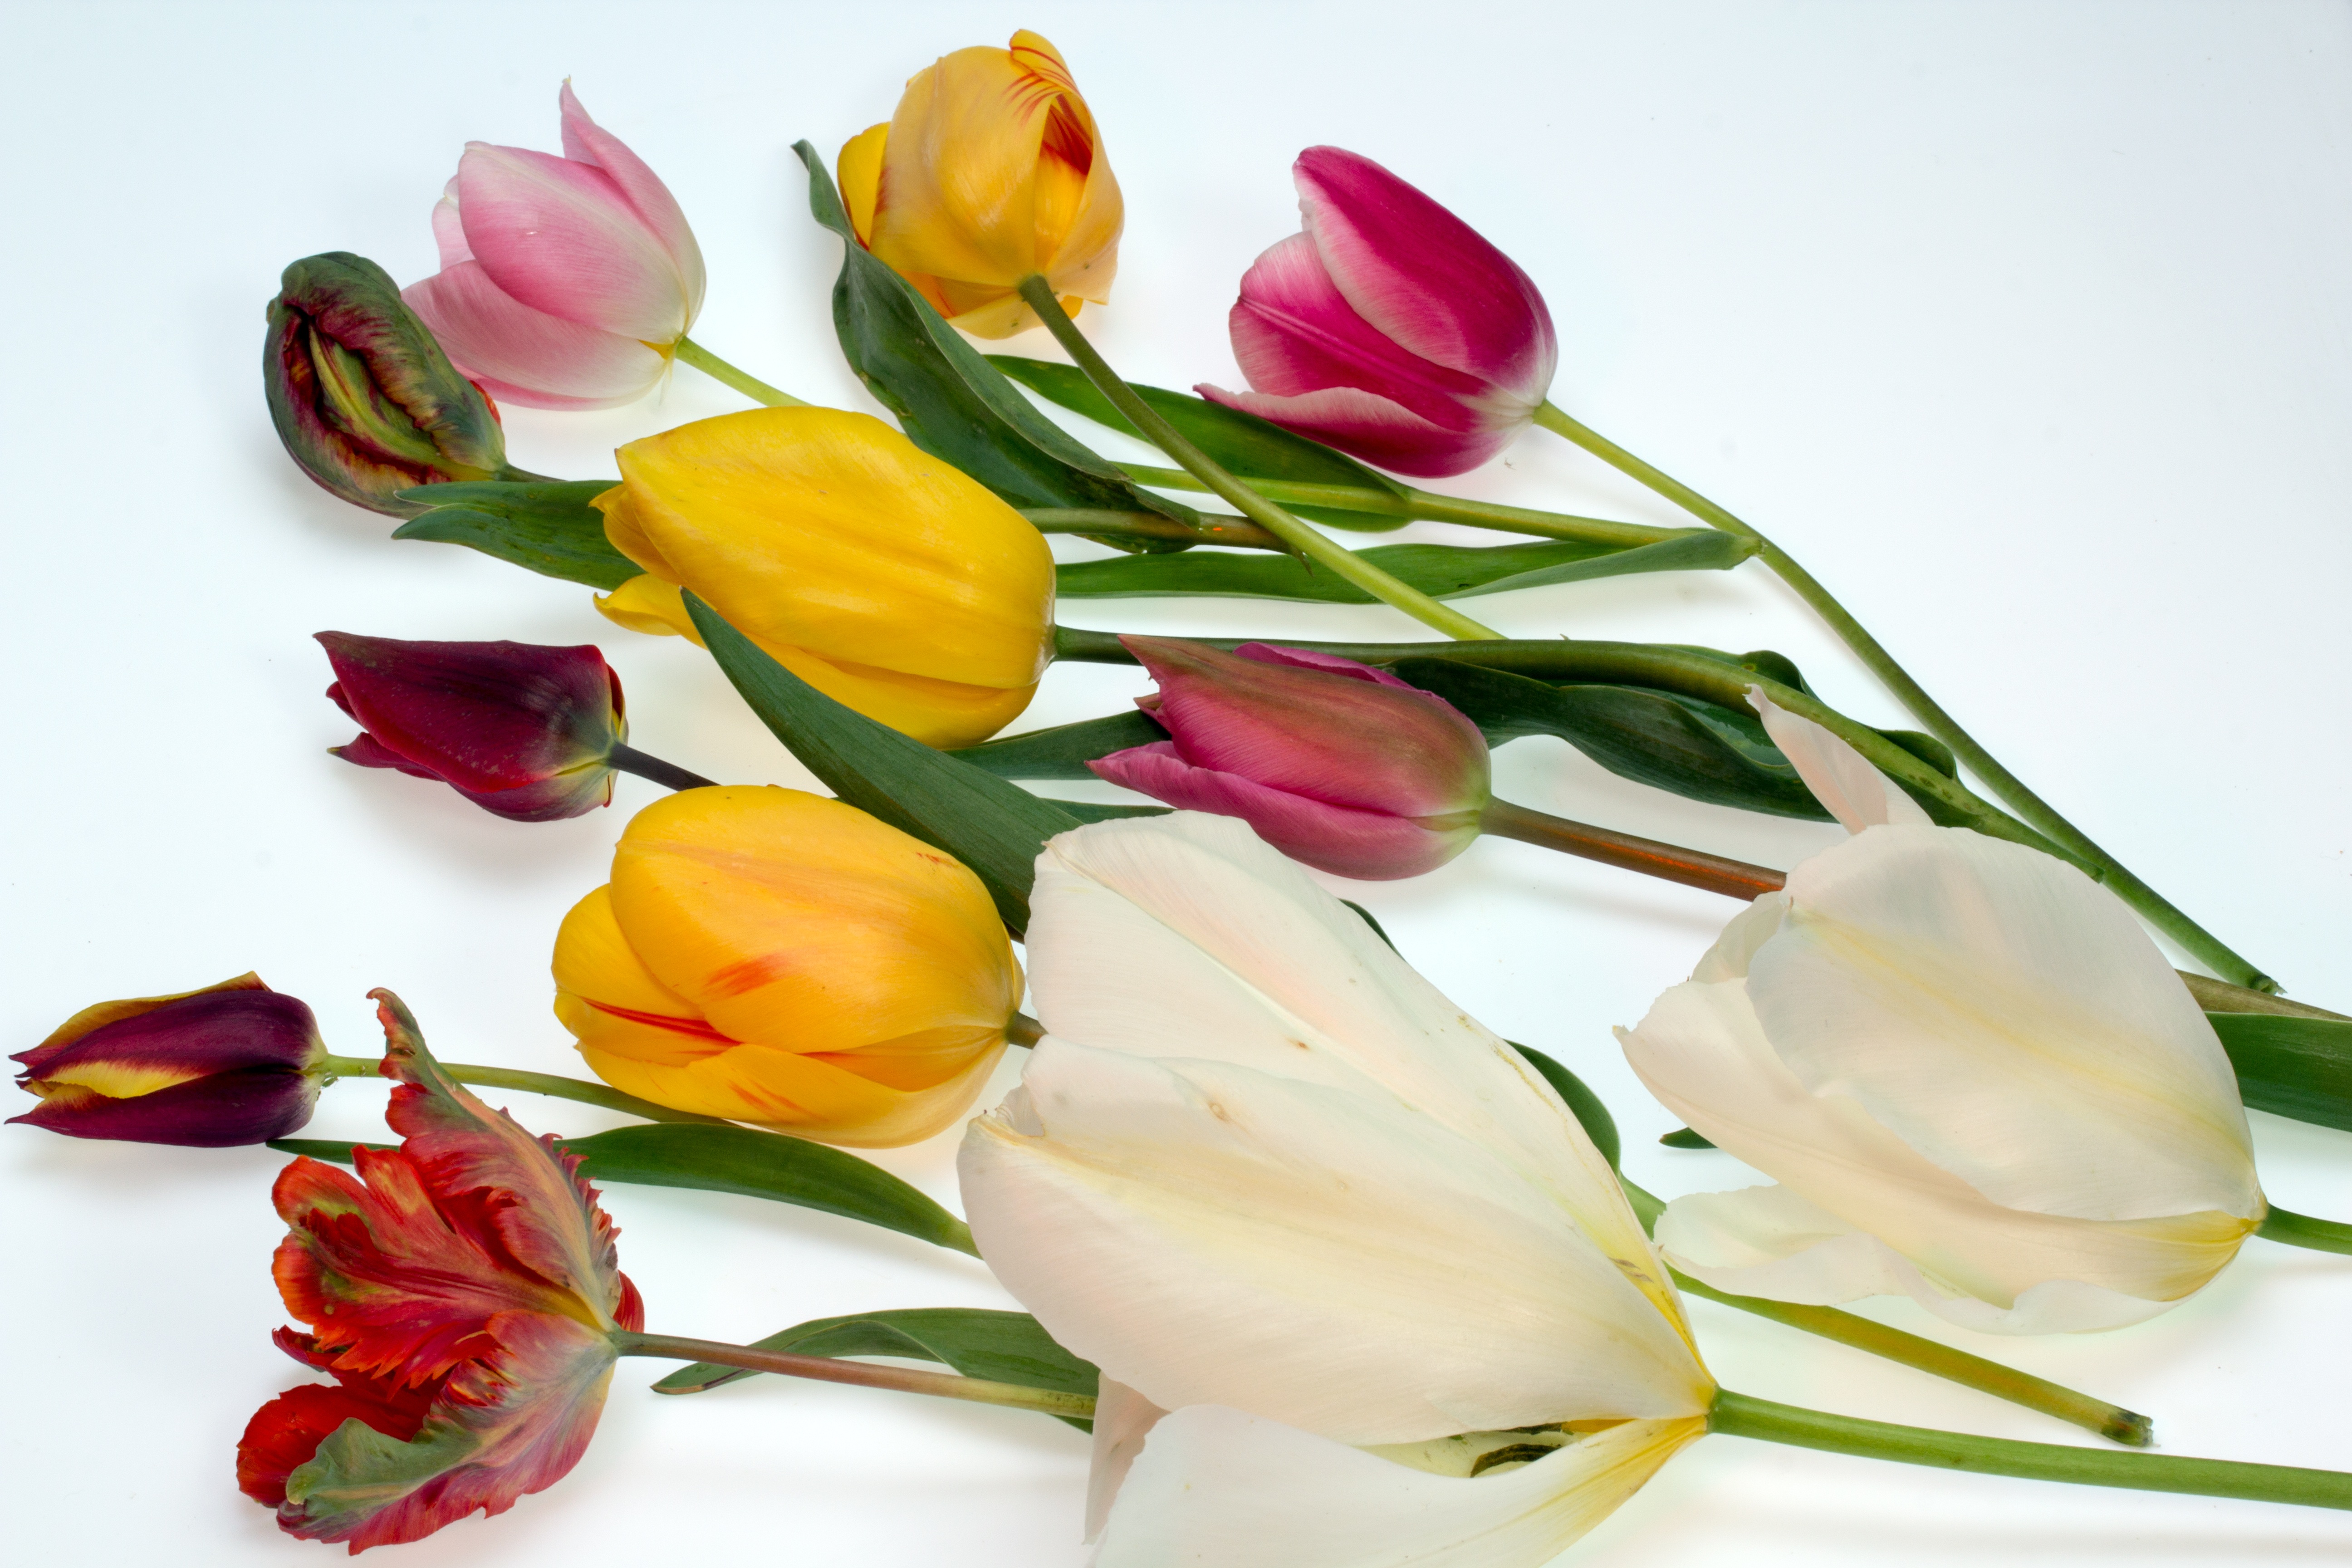
plant, flower, petal, tulip, colorful, flowers, tulips, floristry, flowering plant, flower bouquet, cut flowers, lily family, floral design, land plant, flower arranging